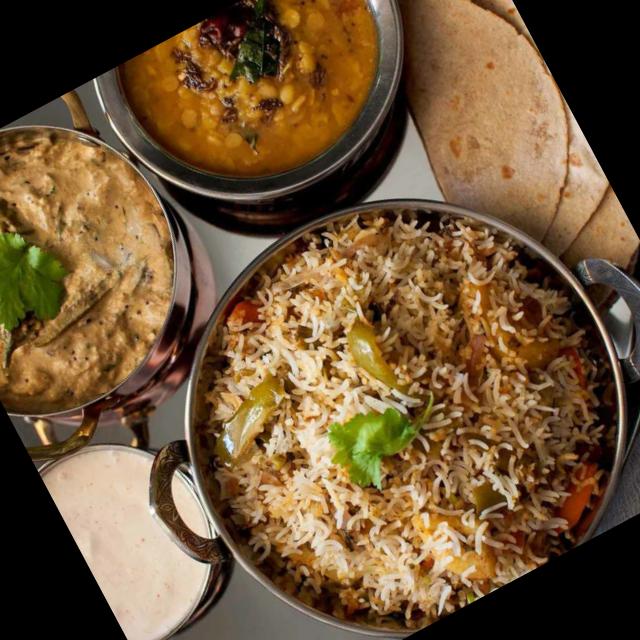
Dish: biryani